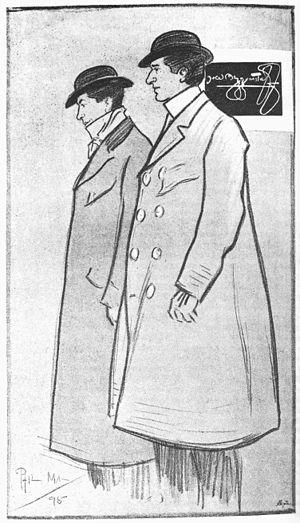
Les « Beggarstaffs » ou « J. & W. Beggarstaff » est le pseudonyme utilisé par les artistes britanniques William Nicholson et James Pryde pour leur partenariat dans la réalisation de posters et autres œuvres graphiques entre 1894 et 1899.